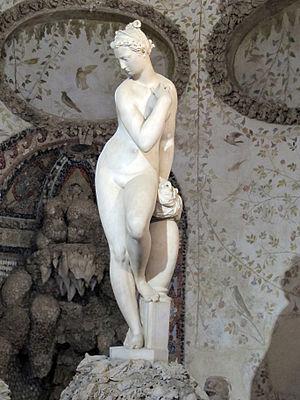
Jean Bologne, est un sculpteur maniériste d'origine flamande né à Douai Flandre romane en 1529 et mort à Florence le 14 août 1608.
Christophe-Gabriel Allegrain, né le 11 octobre 1710 à Paris et mort le 17 avril 1795 dans la même ville, est un sculpteur français.